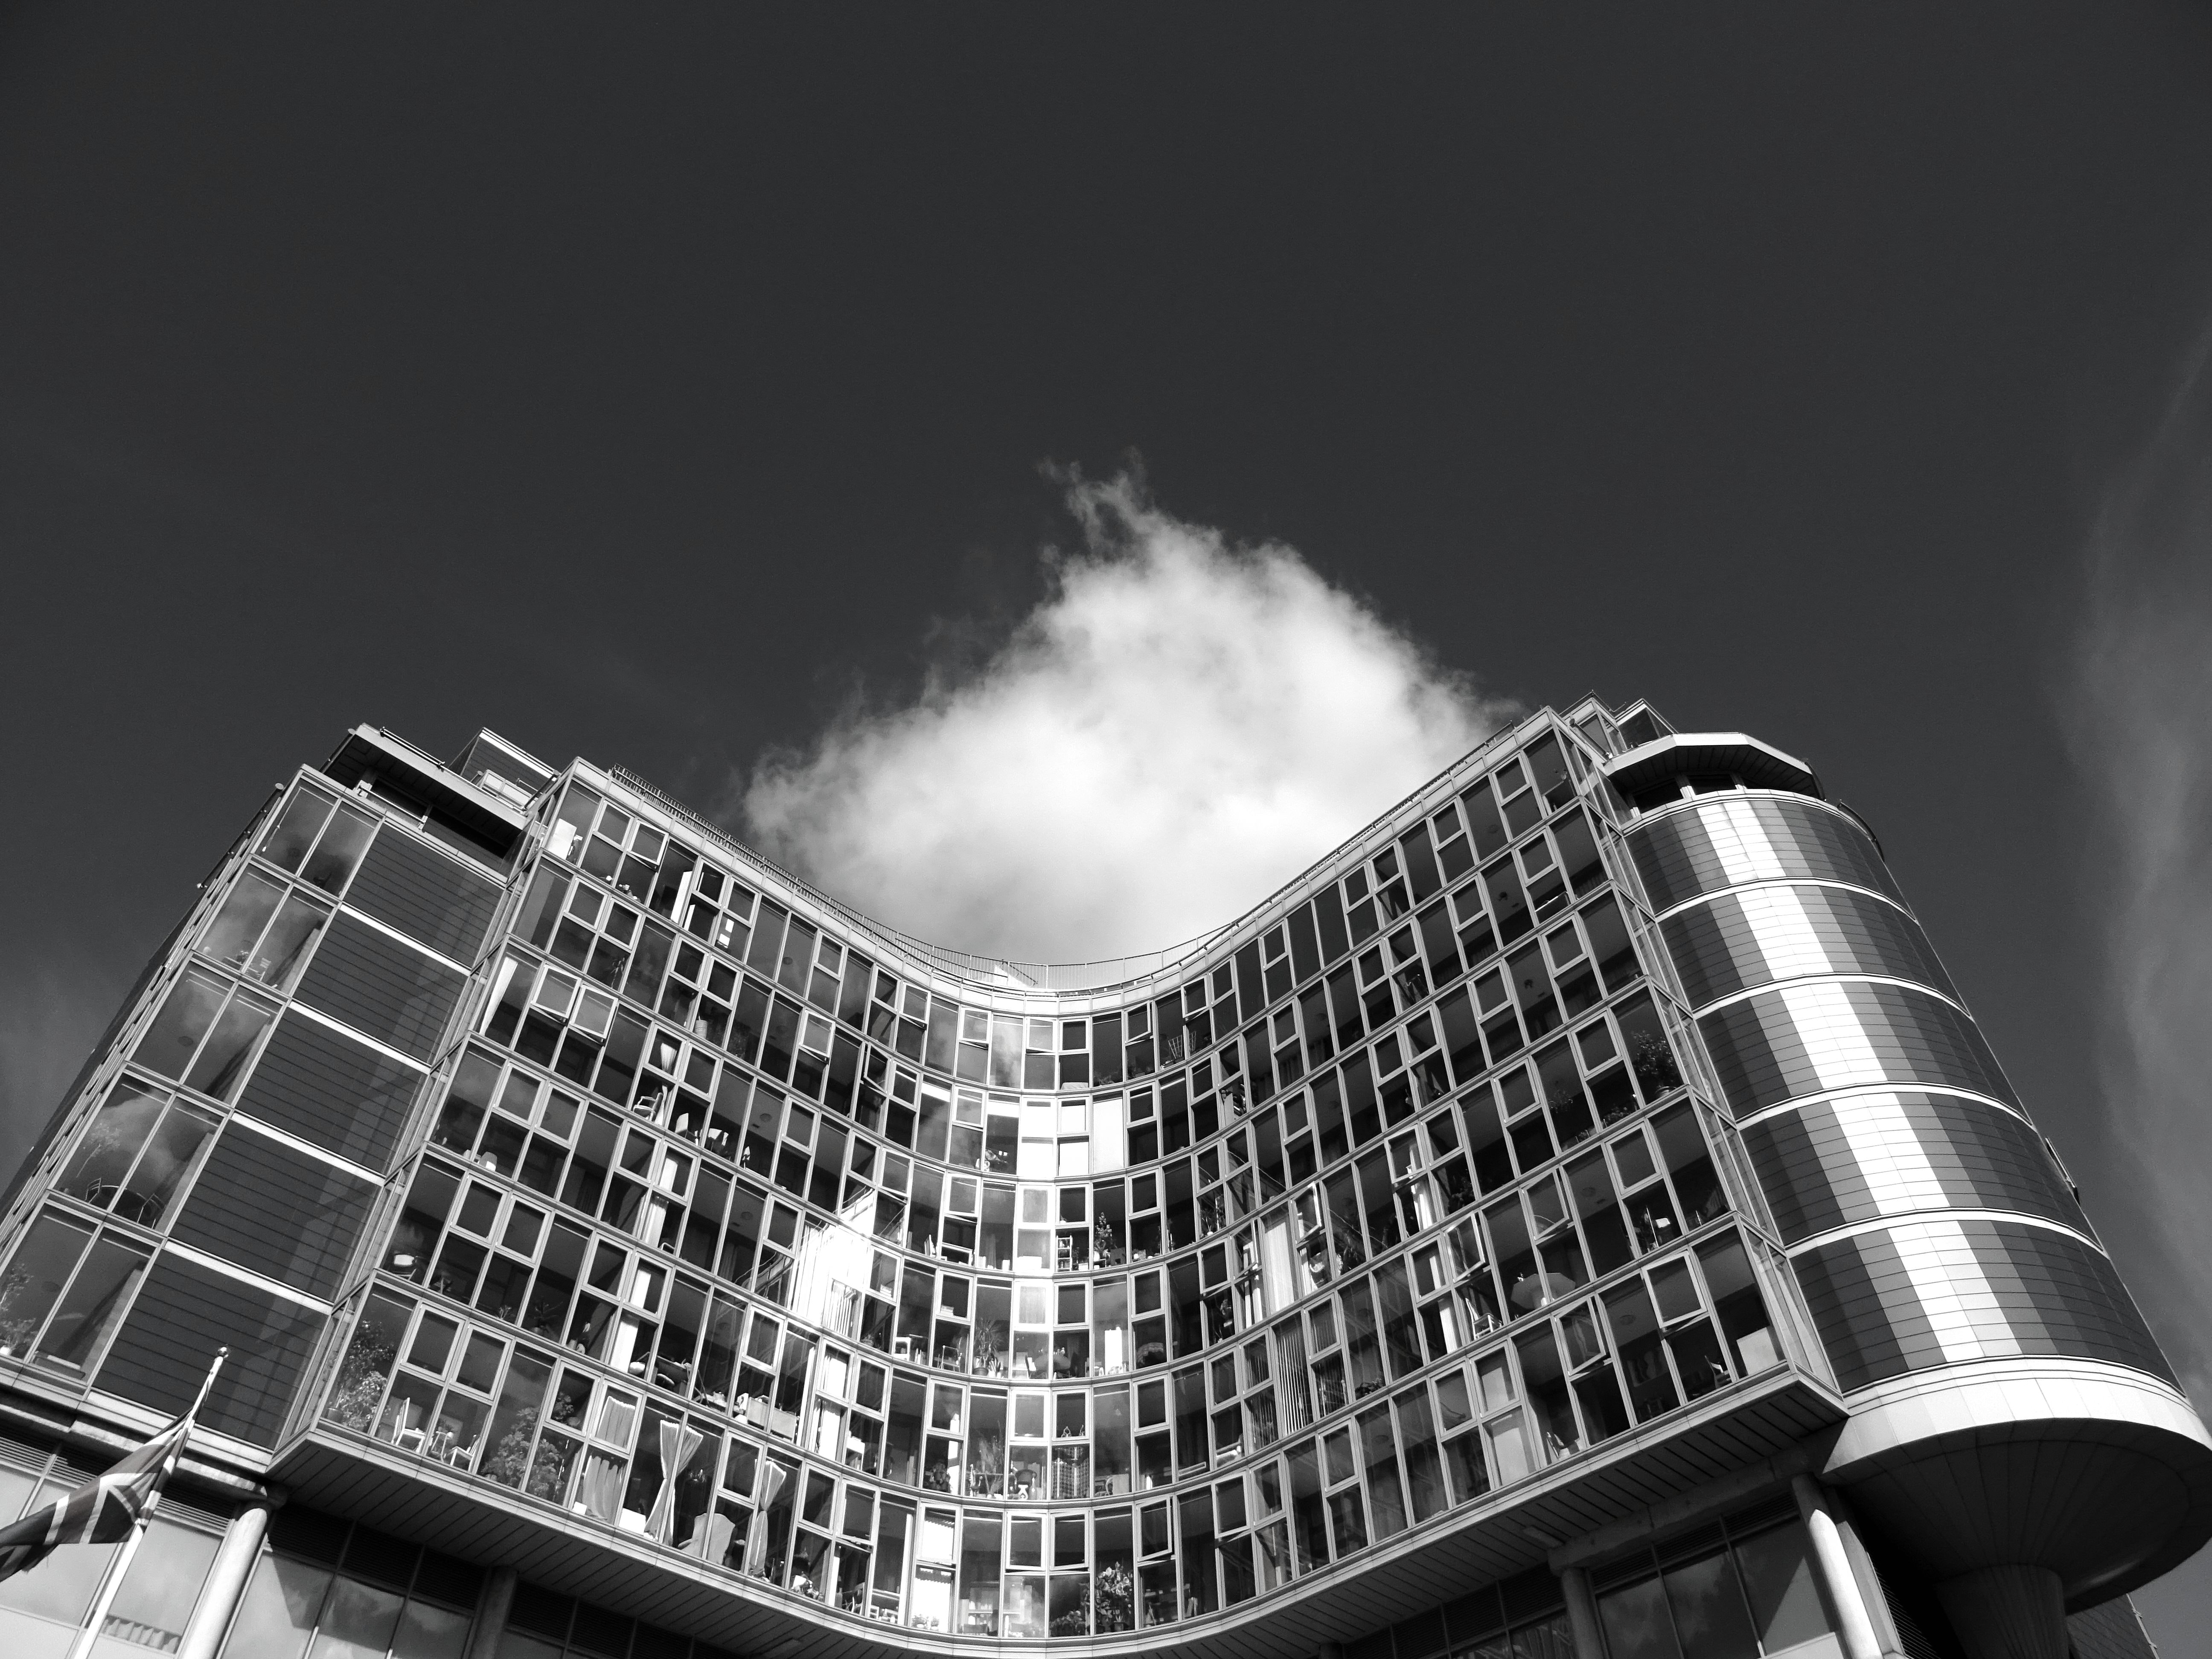
black, architecture, black and white, design, stock photography, monochrome, photography, monochrome photography, skyscraper, building, house, facade, metal